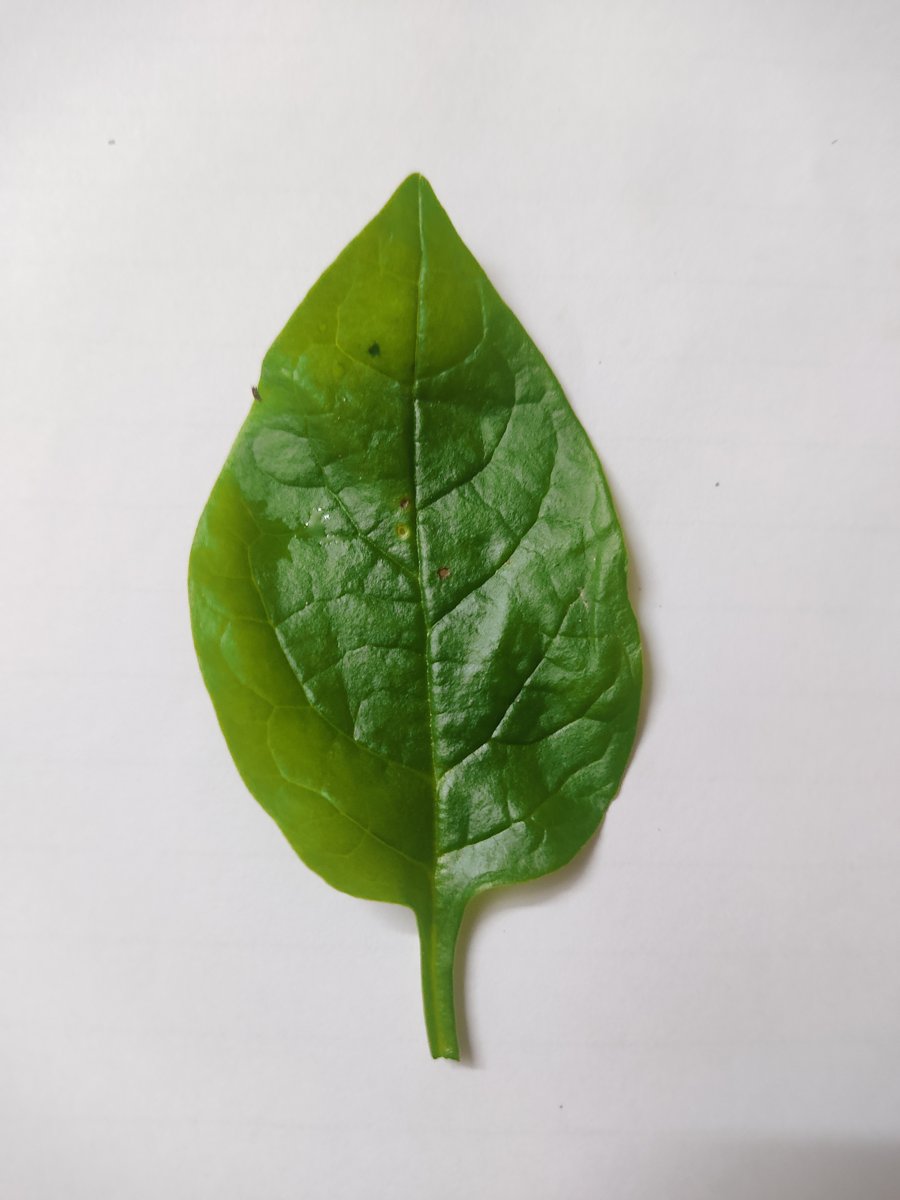
Label: Healthy-Leaf